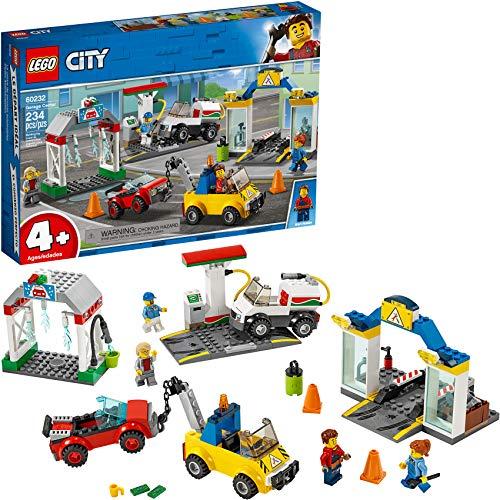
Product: LEGO City Garage Center 60232 Building Kit, New 2019 (234 Pieces)
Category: Toys & Games | Building Toys | Building Sets
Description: This LEGO City Garage Center 60232 cool toy for kids makes a great gift for kids and can be built together with all other original LEGO sets and bricks for more creative play.
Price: $49.95
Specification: ProductDimensions:15x10.3x2.2inches|ItemWeight:3.52ounces|ShippingWeight:1.37pounds|ASIN:B07PZQ133B|Itemmodelnumber:6251757|Manufacturerrecommendedage:4yearsandup